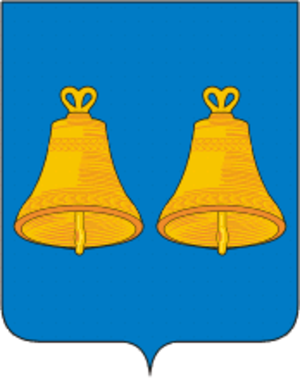
Makariev est une ville de l'oblast de Kostroma, en Russie, et le centre administratif du raïon de Makariev. Sa population s'élevait à 7 025 habitants en 2013.